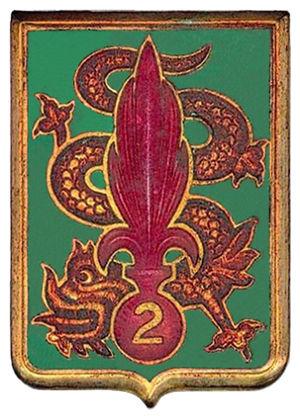
Insigne du 2e régiment étranger d'infanterie - type 1
Cet article précise la liste des unités militaires présentes durant la bataille de Diên Biên Phu, épisode de la guerre d'Indochine, qui opposa les troupes de l'Union française à celle du Viêt Minh du 13 mars au 7 mai 1954.